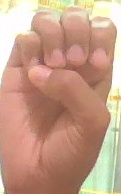
ASL sign: E